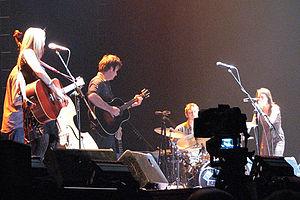
The Waifs est un groupe de folk rock australien, originaire d'Albany, en Australie-Occidentale. Il a été formé en 1992 par les sœurs Vikki Thorn et Donna Simpson, plus tard rejointes par Josh Cunningham. Le groupe accueille également pour les concerts et les enregistrements Ben Franz et David Ross Macdonald. The Waifs a créé le label indépendant Jarrah Records en juillet 2002, avec le musicien John Butler et leur manager commun Phil Stevens.